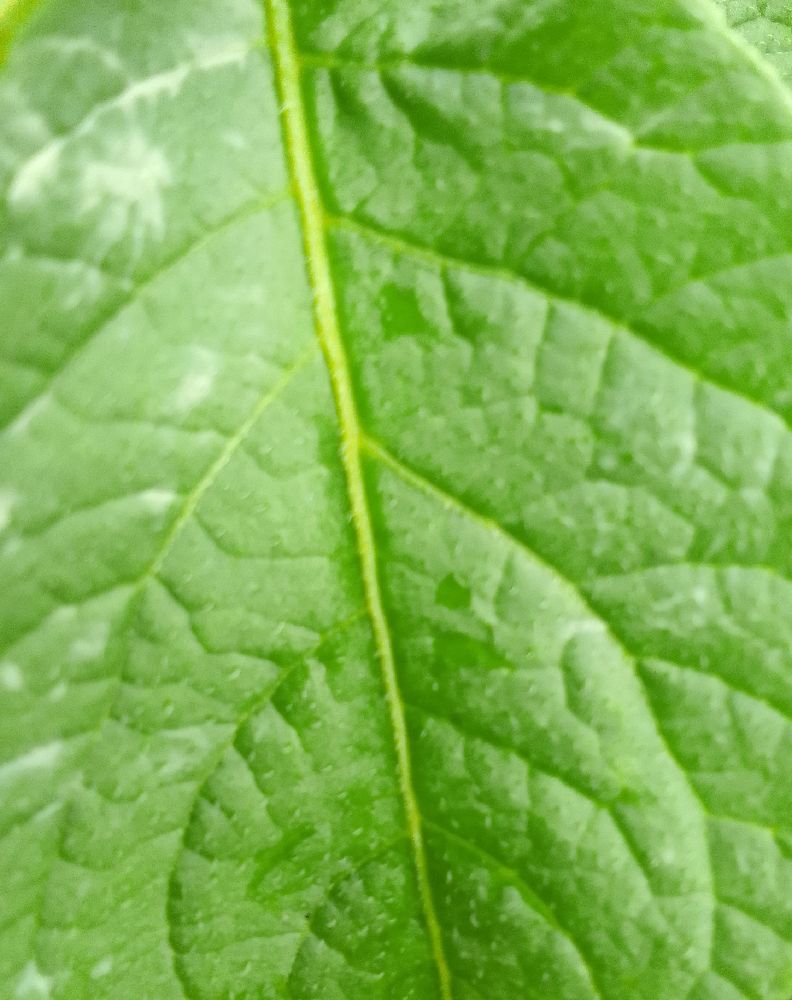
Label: Healthy